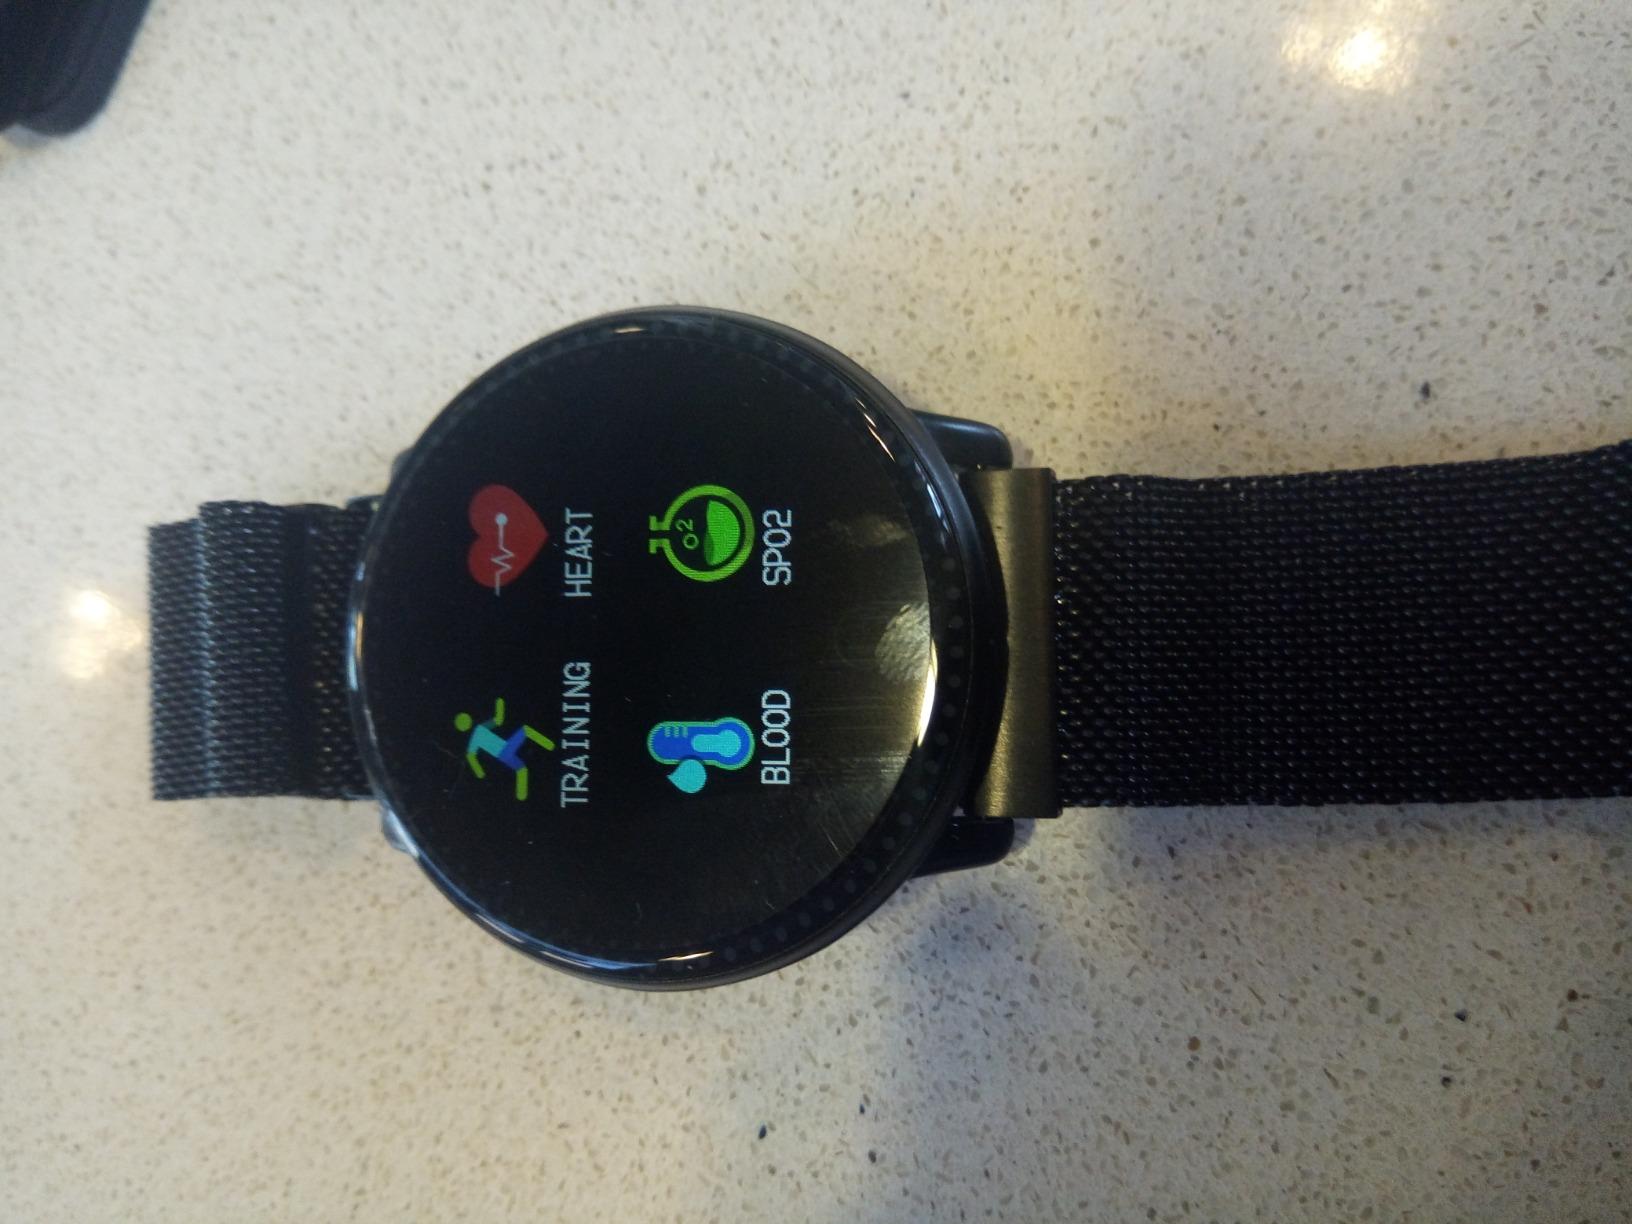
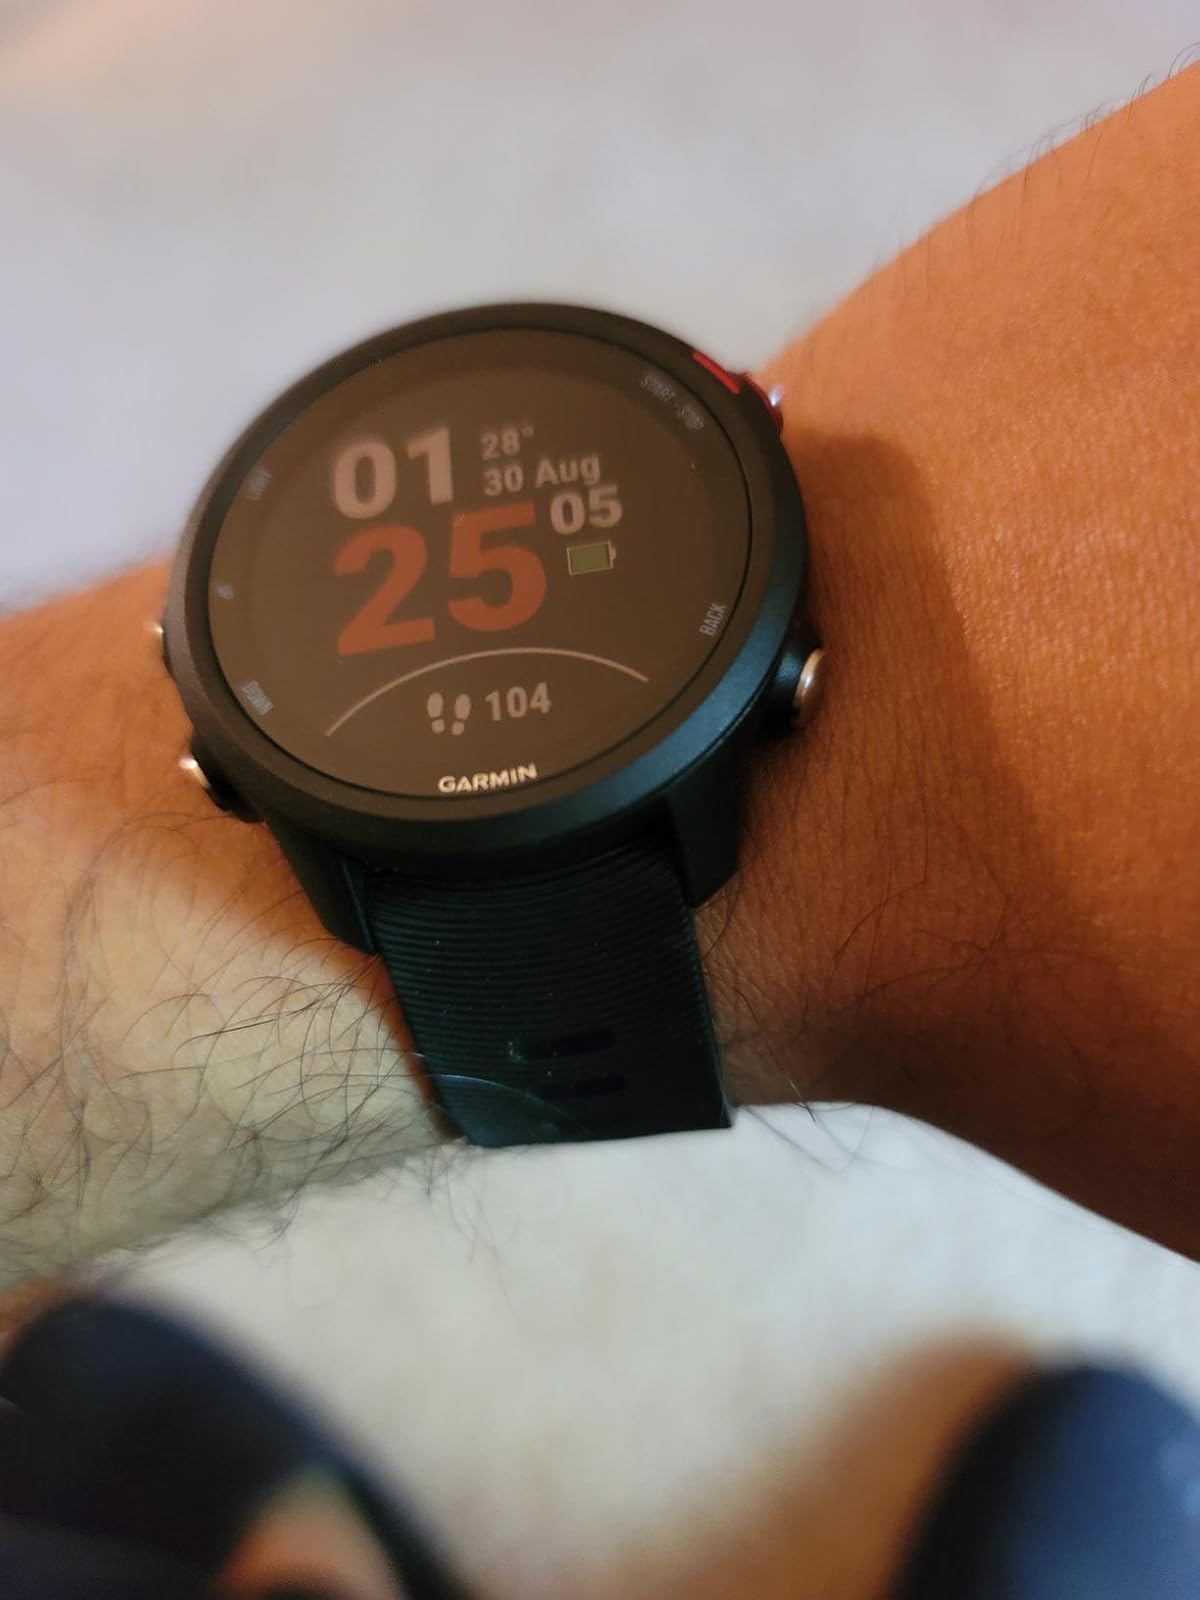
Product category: smartwatch
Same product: no